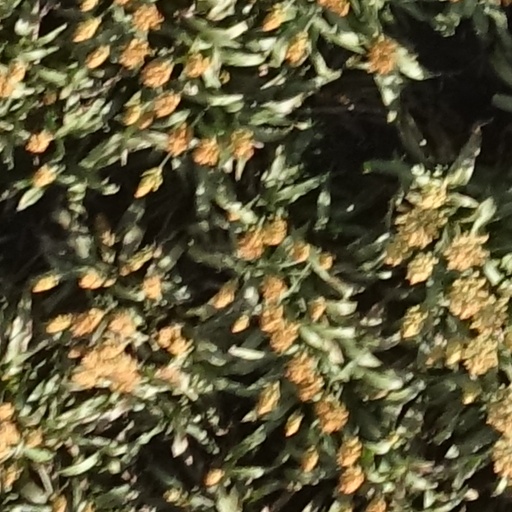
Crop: sorghum